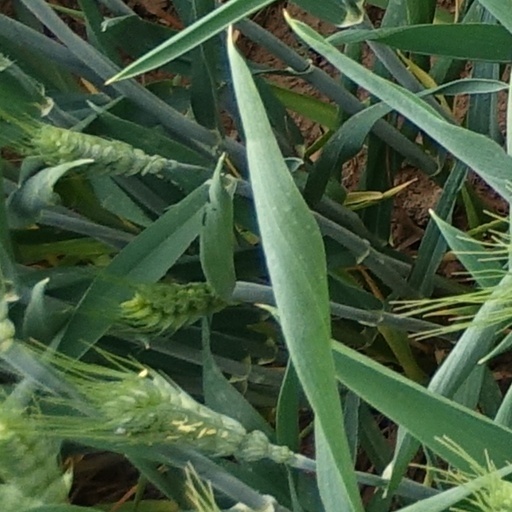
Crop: wheat